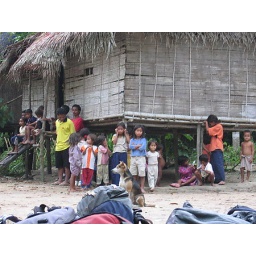
the second one ive been to. where the children are free. and the dogs and chickens roam side by side.